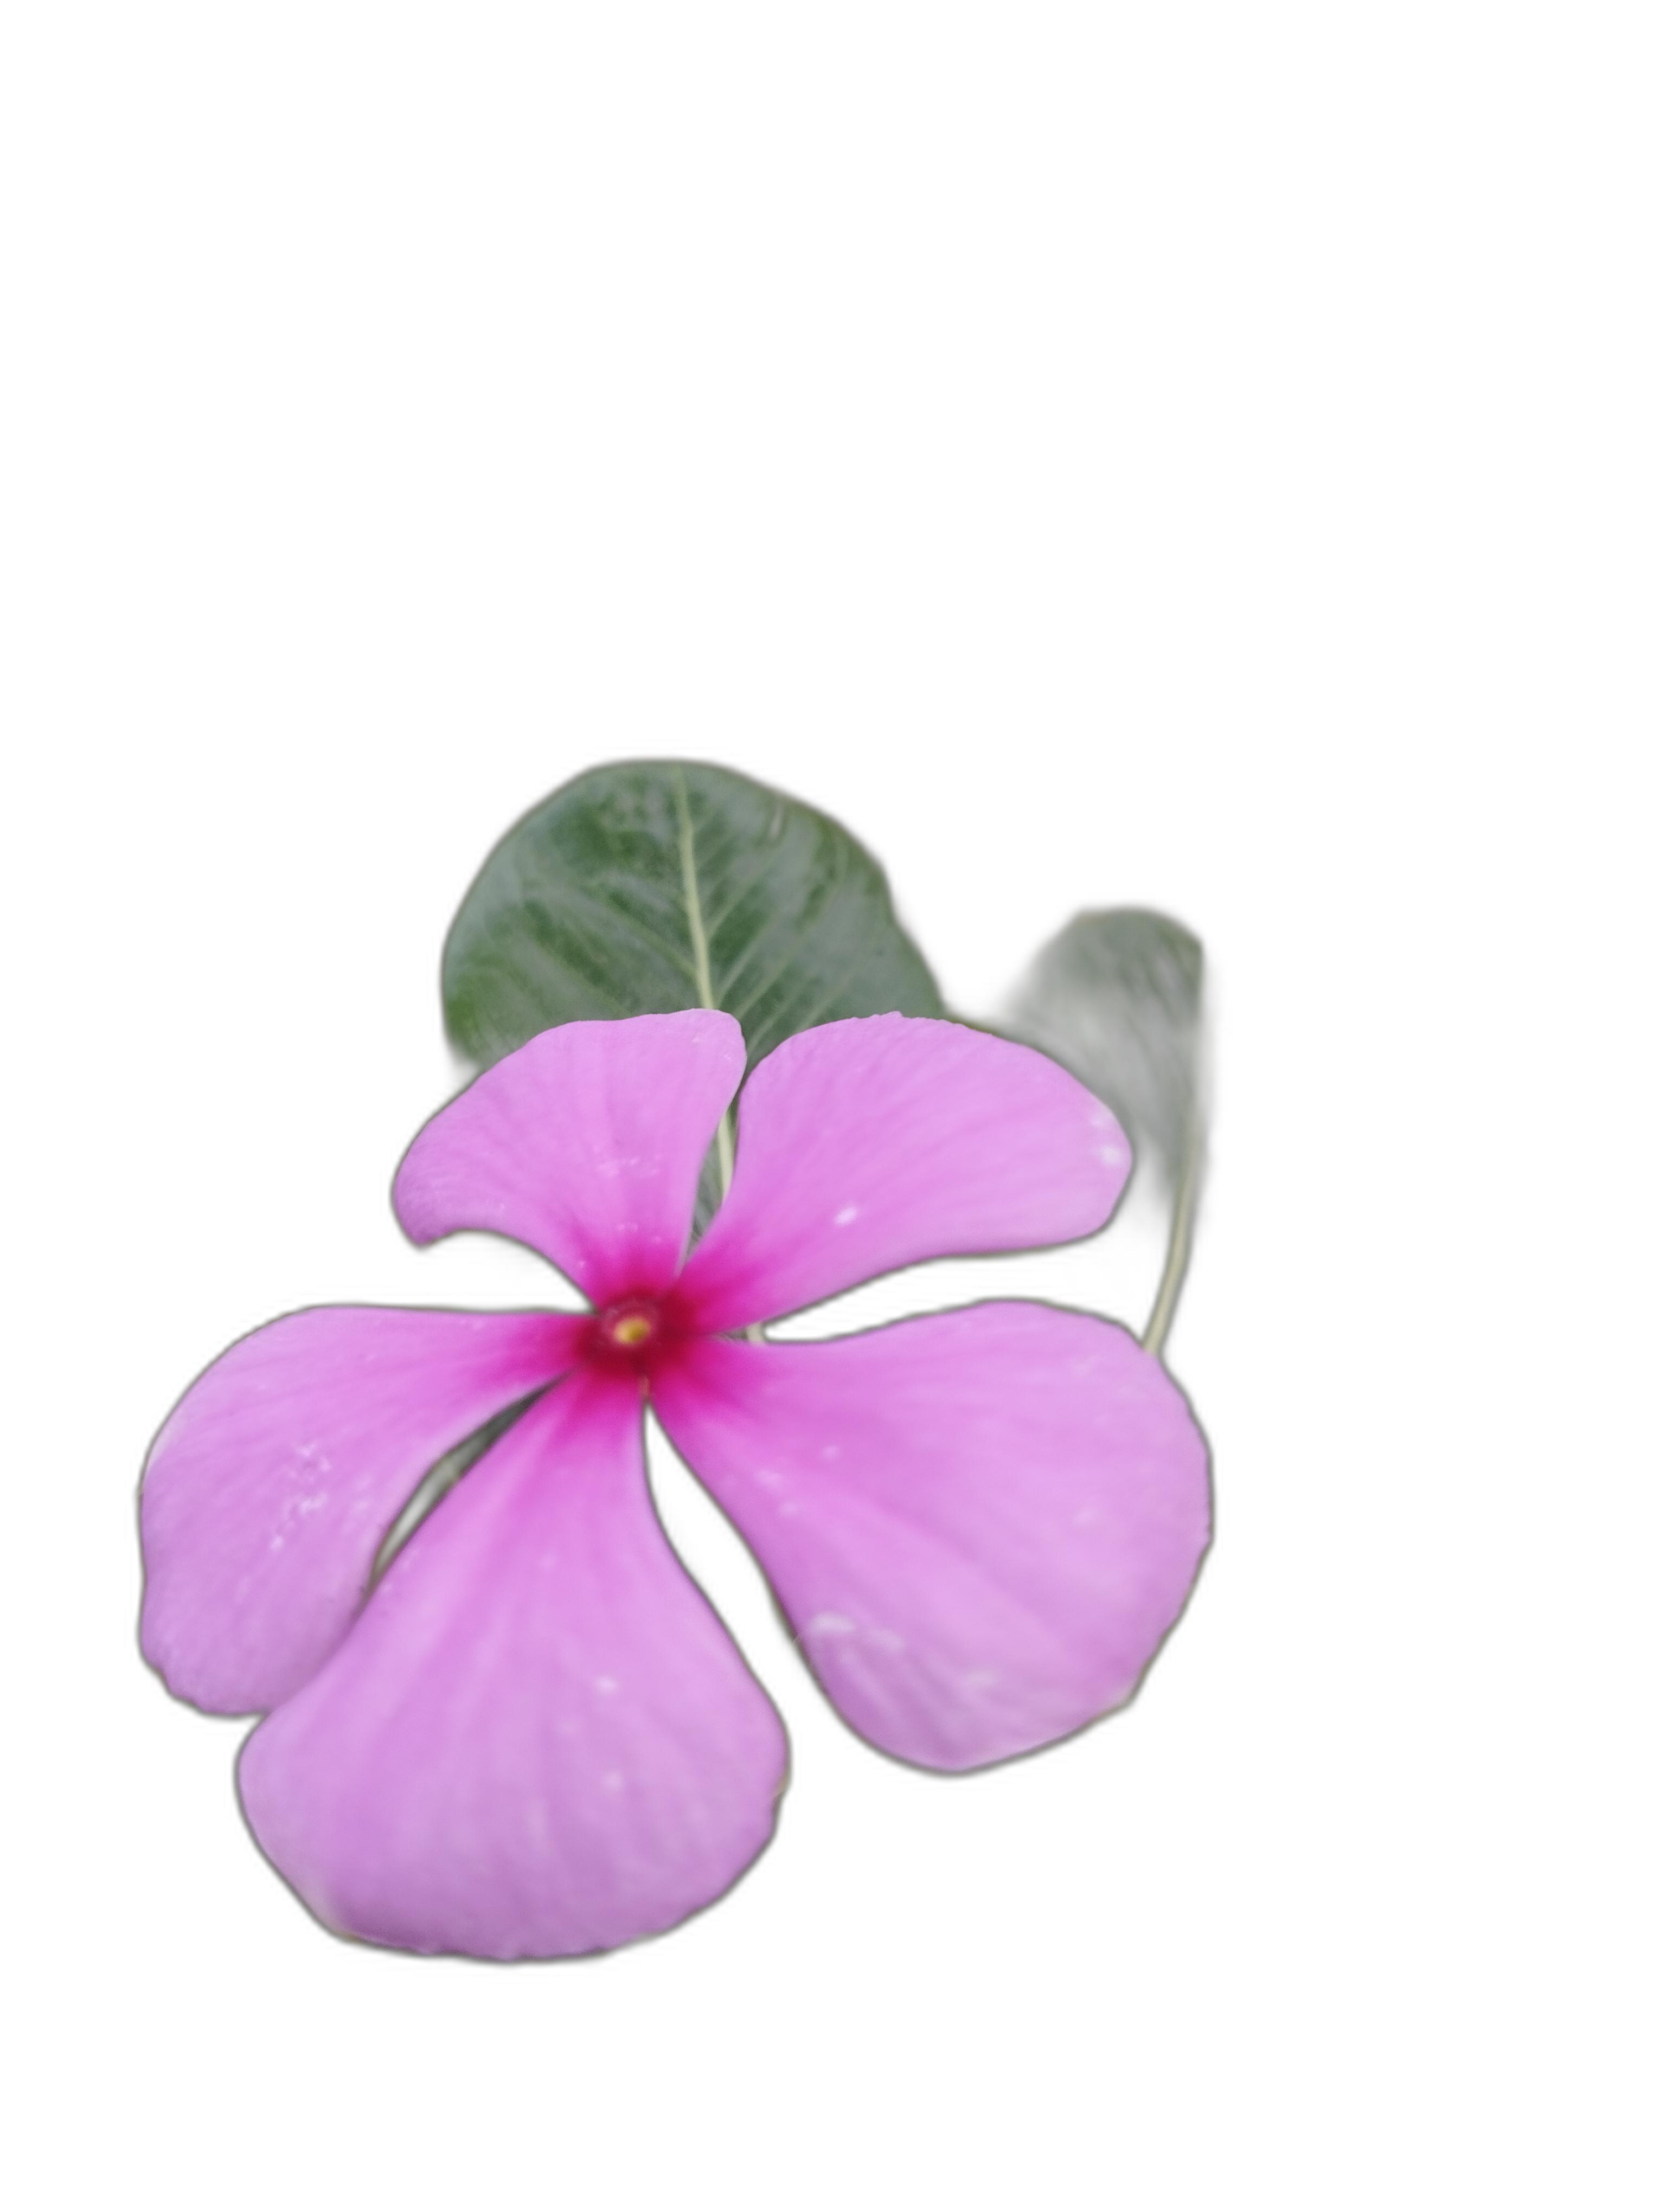
Label: Madagascar periwinkle